Burmese folk religion

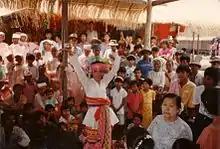
A "nat-kadaw" leading a festival.

Every village has someone that is a "nat-kadaw". This person is seen as the master of ceremonies regarding nats, a type of shaman. The "nat-kadaw" has the special power to be able to be possessed by nats. Once possessed, their voice changes and they perform elaborate dances. This profession is somewhat frowned upon because it is centred on frivolity and letting go of restraints. Although it does not have the best reputation as a profession, it is an extremely profitable one. Oftentimes when offerings are given to the nats, they are given directly to the "nat-kadaw", who is said to be possessed by a nat. Throughout a festival the "nat-kadaw" will often ask for money. Although some of this money is given to the accompanying orchestra at a festival, the "nat-kadaw" also keeps some of this money.